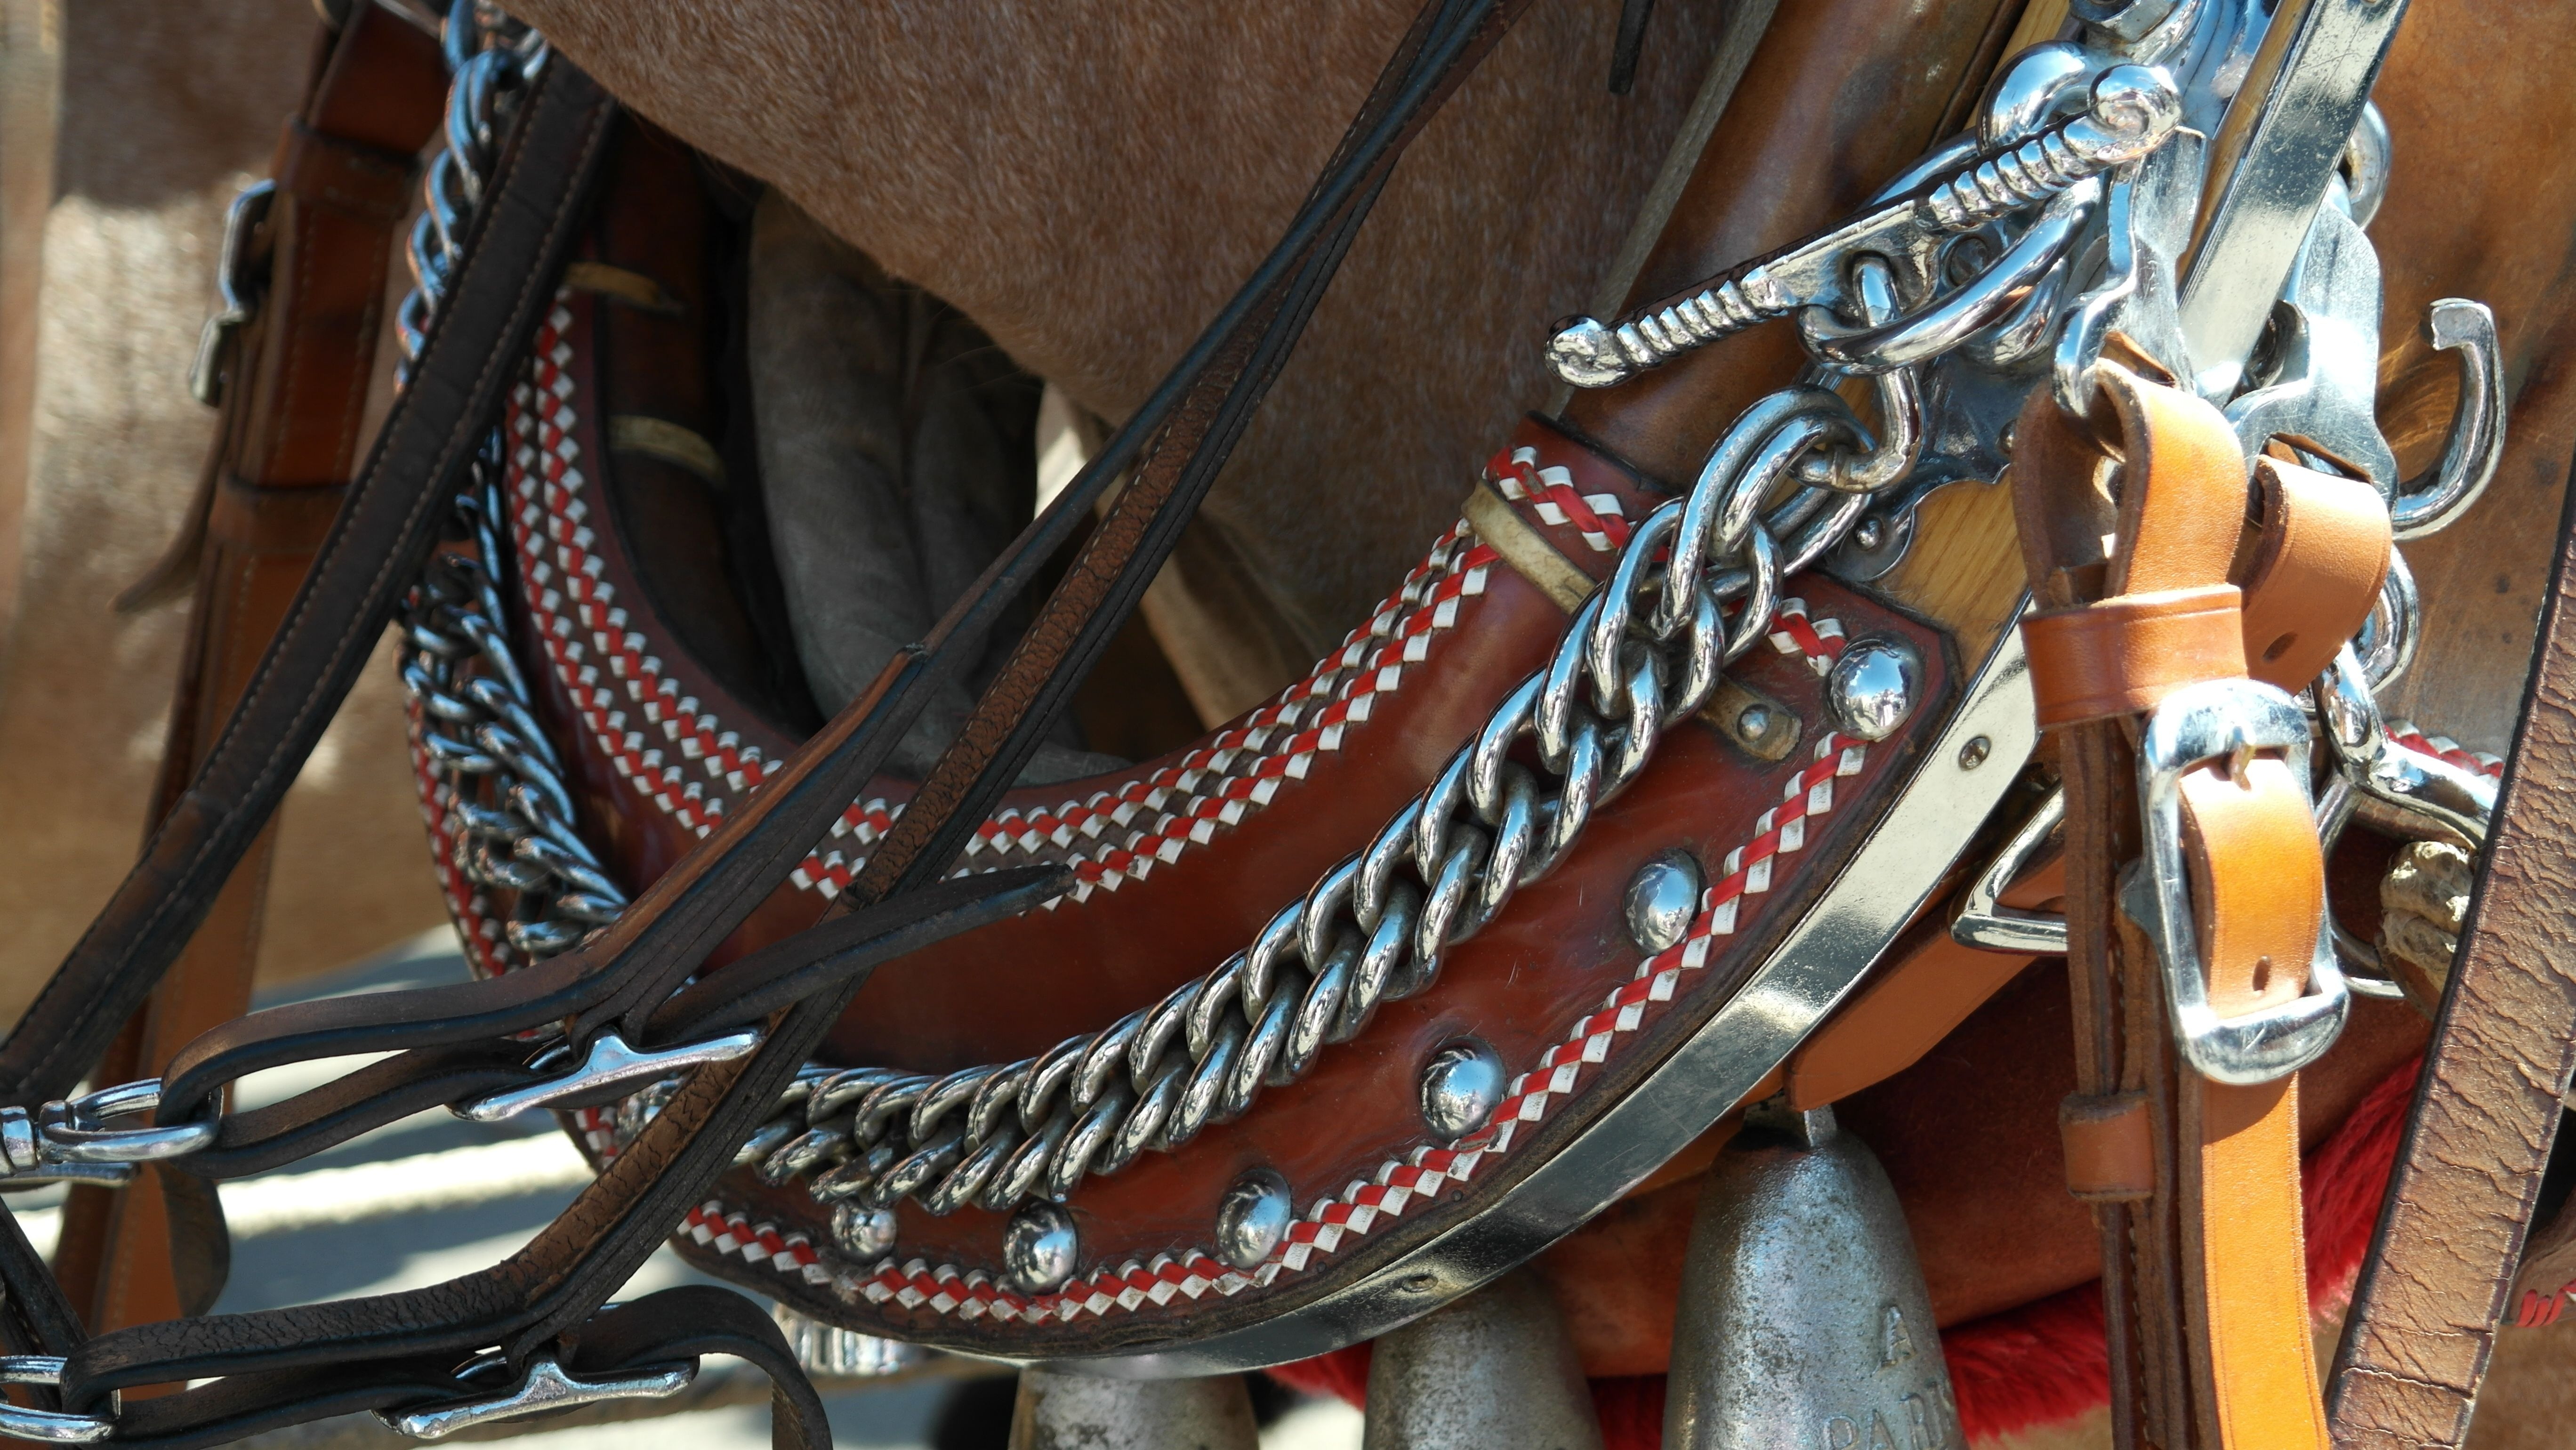
bicycle, vehicle, horse, rein, ride, sports equipment, mountain bike, bridle, animals, reins, horse tack, harness for horses